Korean shamanism

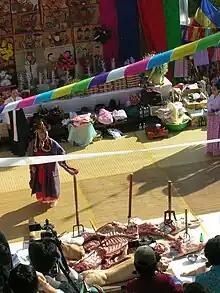
A performed in South Korea in 2007, showing the offering of meat to the spirits

Specialised buildings at which rituals are performed are called or and are typically located on mountains.